Atlantic 10 Conference baseball awards

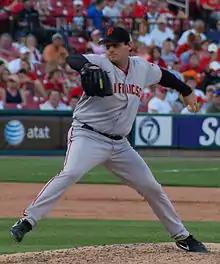
1993 recipient Steve Kline.

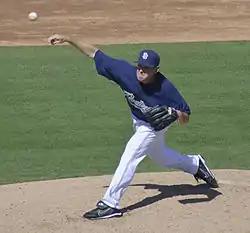
2002 and 2003 recipient Tim Stauffer.

The conference's Pitcher of the Year award is given annually to the best pitcher in the Atlantic 10, as voted by the conference's coaches at the end of the regular season. It was first presented in 1993.